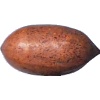
Label: Nut Pecan 1